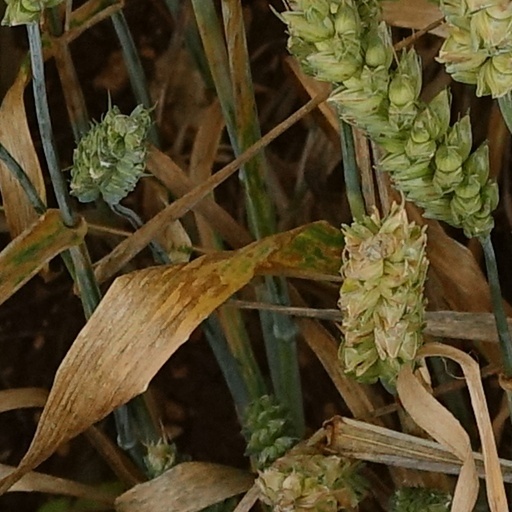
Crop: wheat